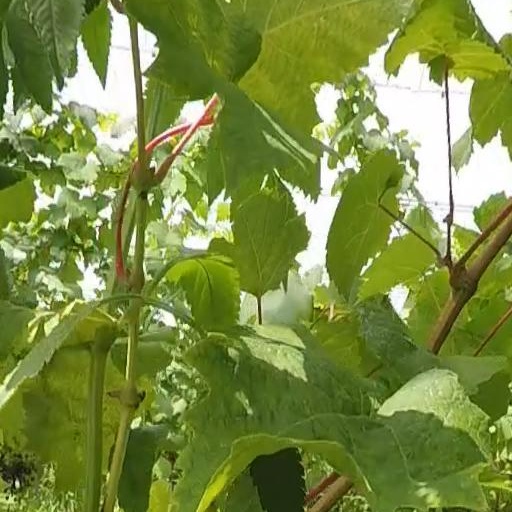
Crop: grape